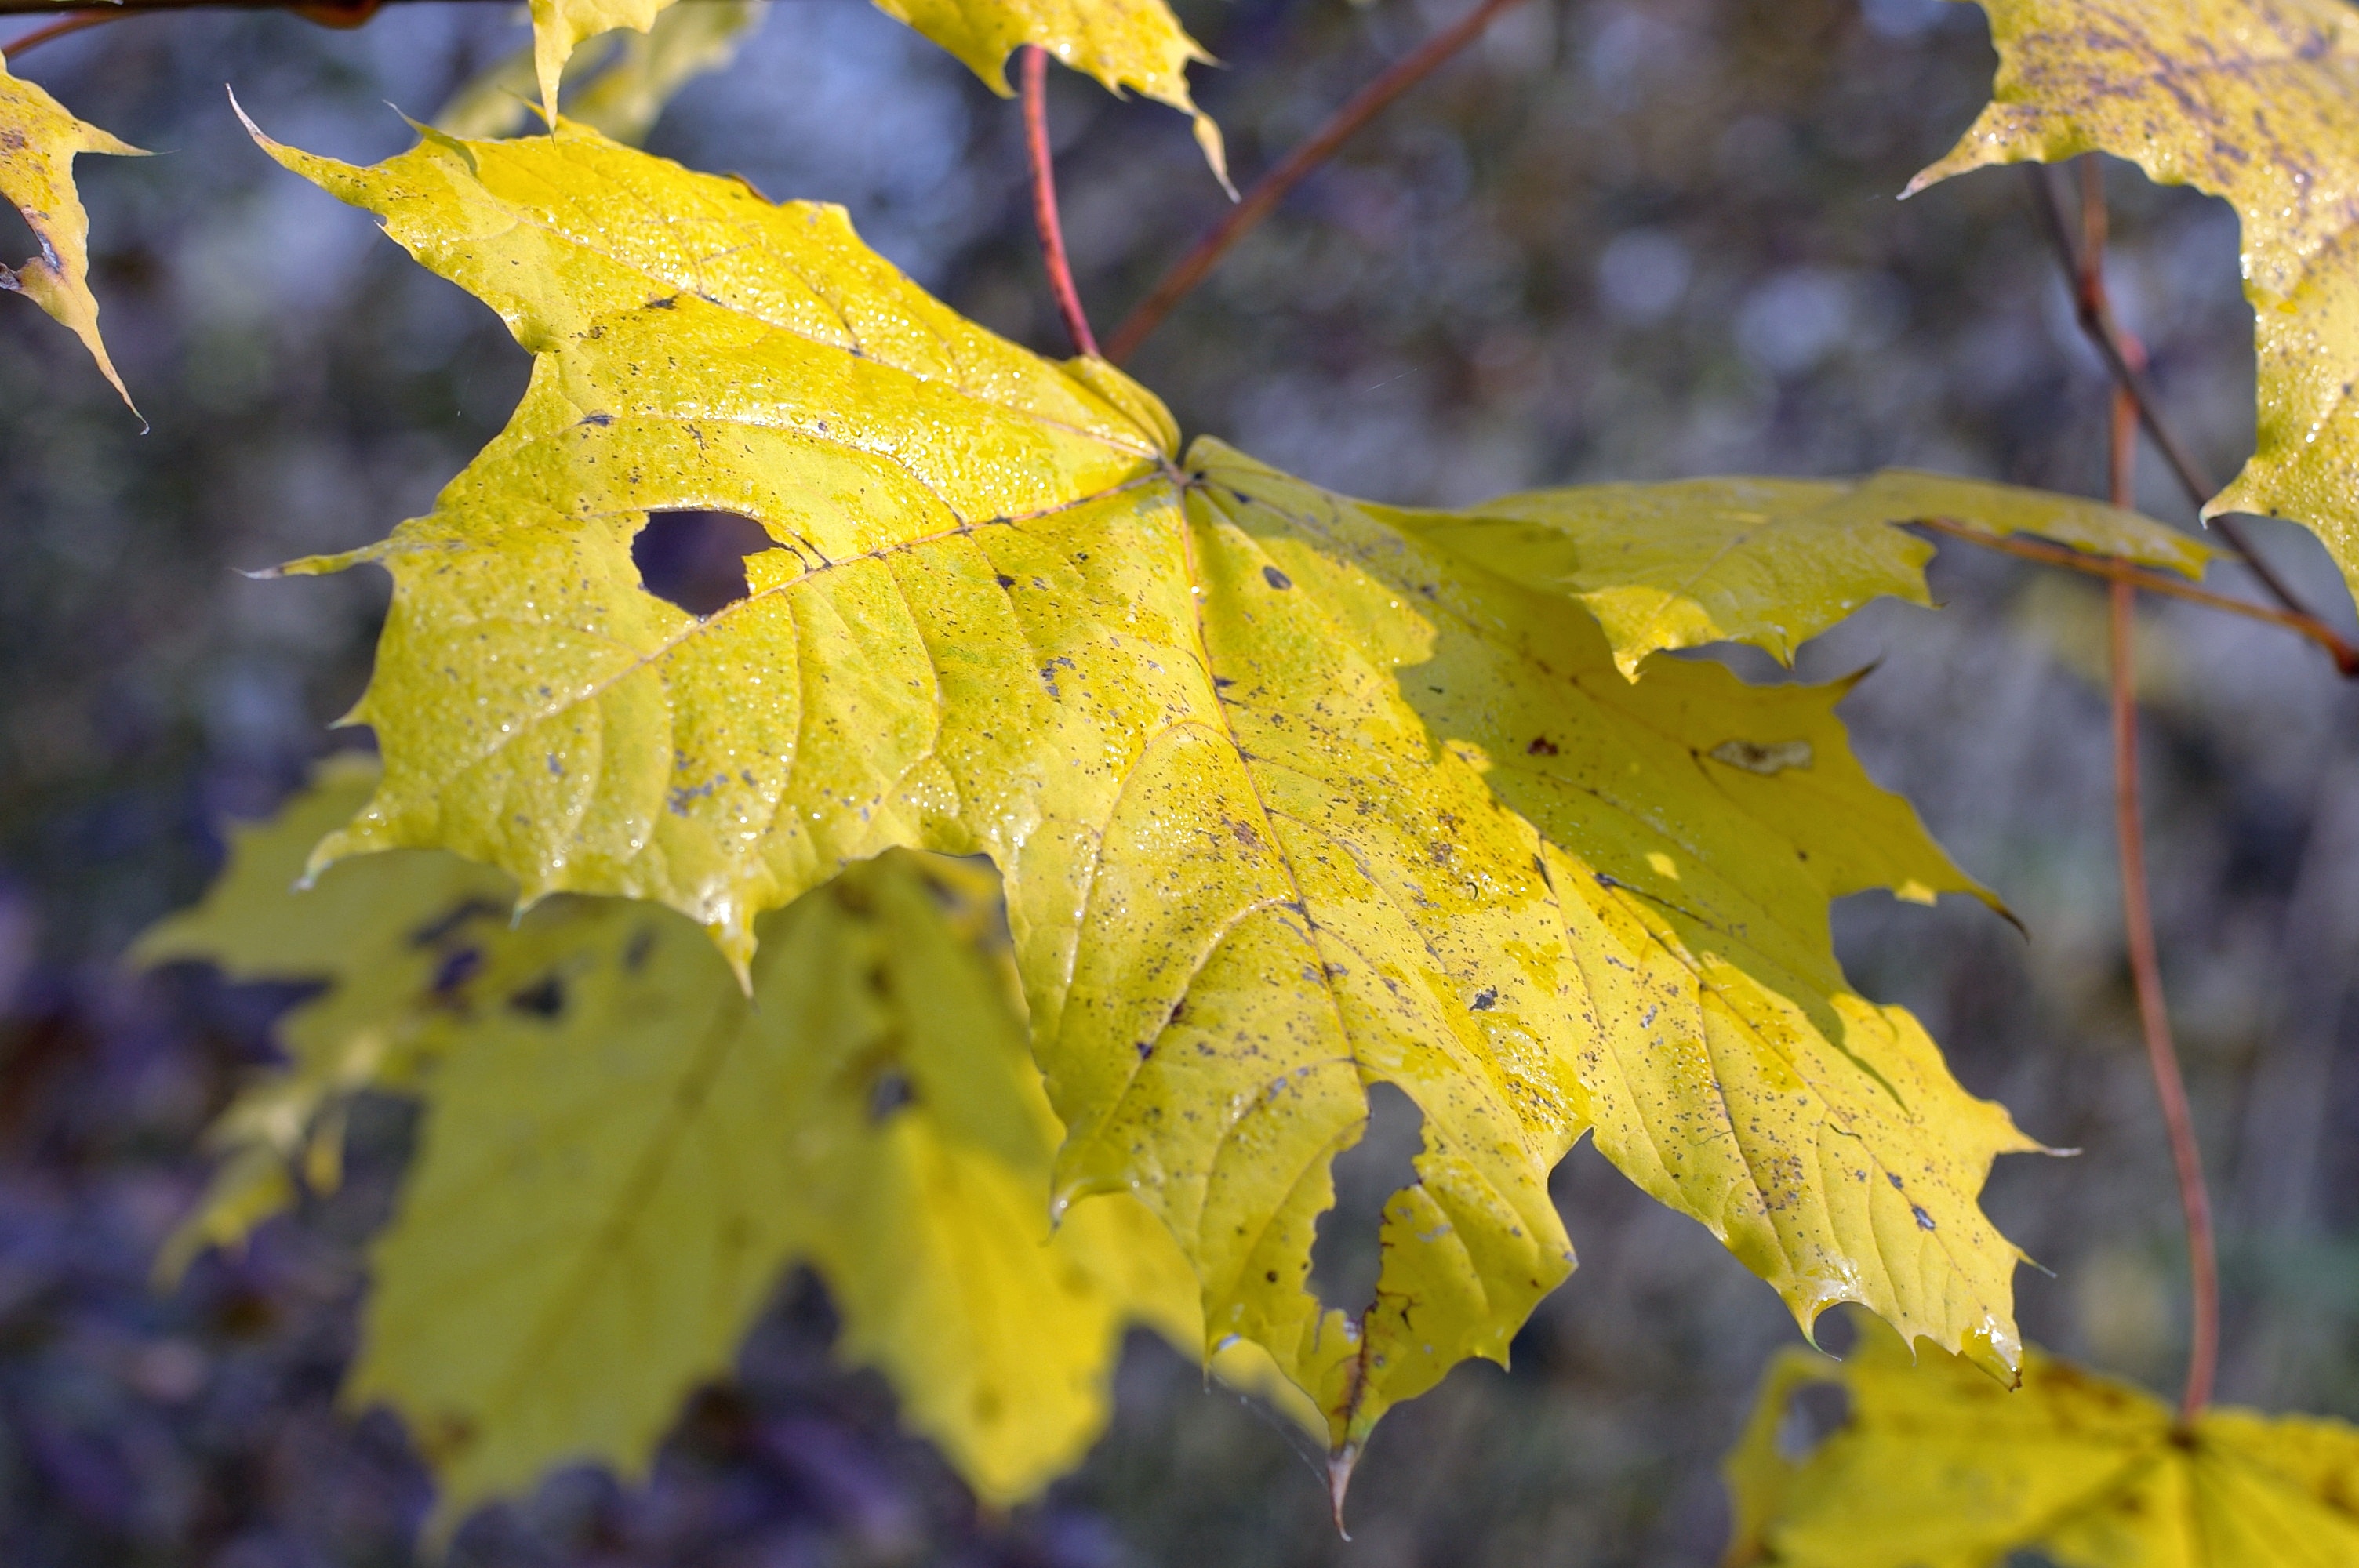
tree, nature, branch, plant, sunlight, leaf, flower, autumn, yellow, season, maple tree, maple leaf, 2011, deciduous, pentax, natur, snapseed, lenstagged, steffenzahn, k100d, justpentax, iamflickr, cosina, voigtlander, 58mm, nokton, cosinavoigtlnder, 58mmf14, 58mm14, nokton58mmf14slii, 58mmf14nokton, flowering plant, maidenhair tree, woody plant, land plant